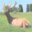
Label: deer